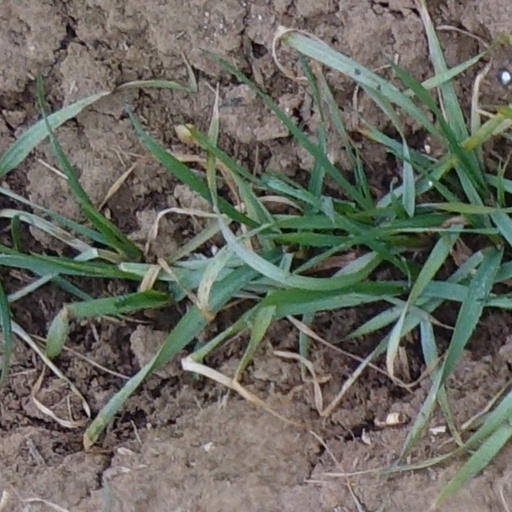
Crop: wheat